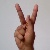
The image shows a hand gesture representing the letter 'K' in Indian Sign Language.